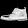
Label: Ankle boot